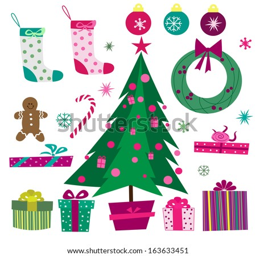
a set of retro christmas design elements .